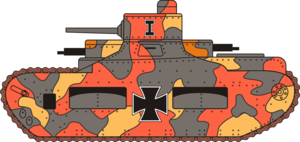
Le Leichte Kampfwagen II, ou LK II, est un prototype de char d'assaut léger allemand construit à la fin de la Première Guerre mondiale. Développé à la suite du LK I, il ne connut pas le combat. Il est également à l'origine du char suédois Stridsvagn m/21.